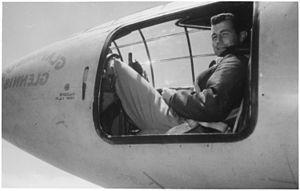
Charles Elwood « Chuck » Yeager est un aviateur américain. Il est rentré dans l'histoire de l'aviation en étant le premier à franchir le mur du son, à bord de l'avion fusée Bell X-1, le 14 octobre 1947.